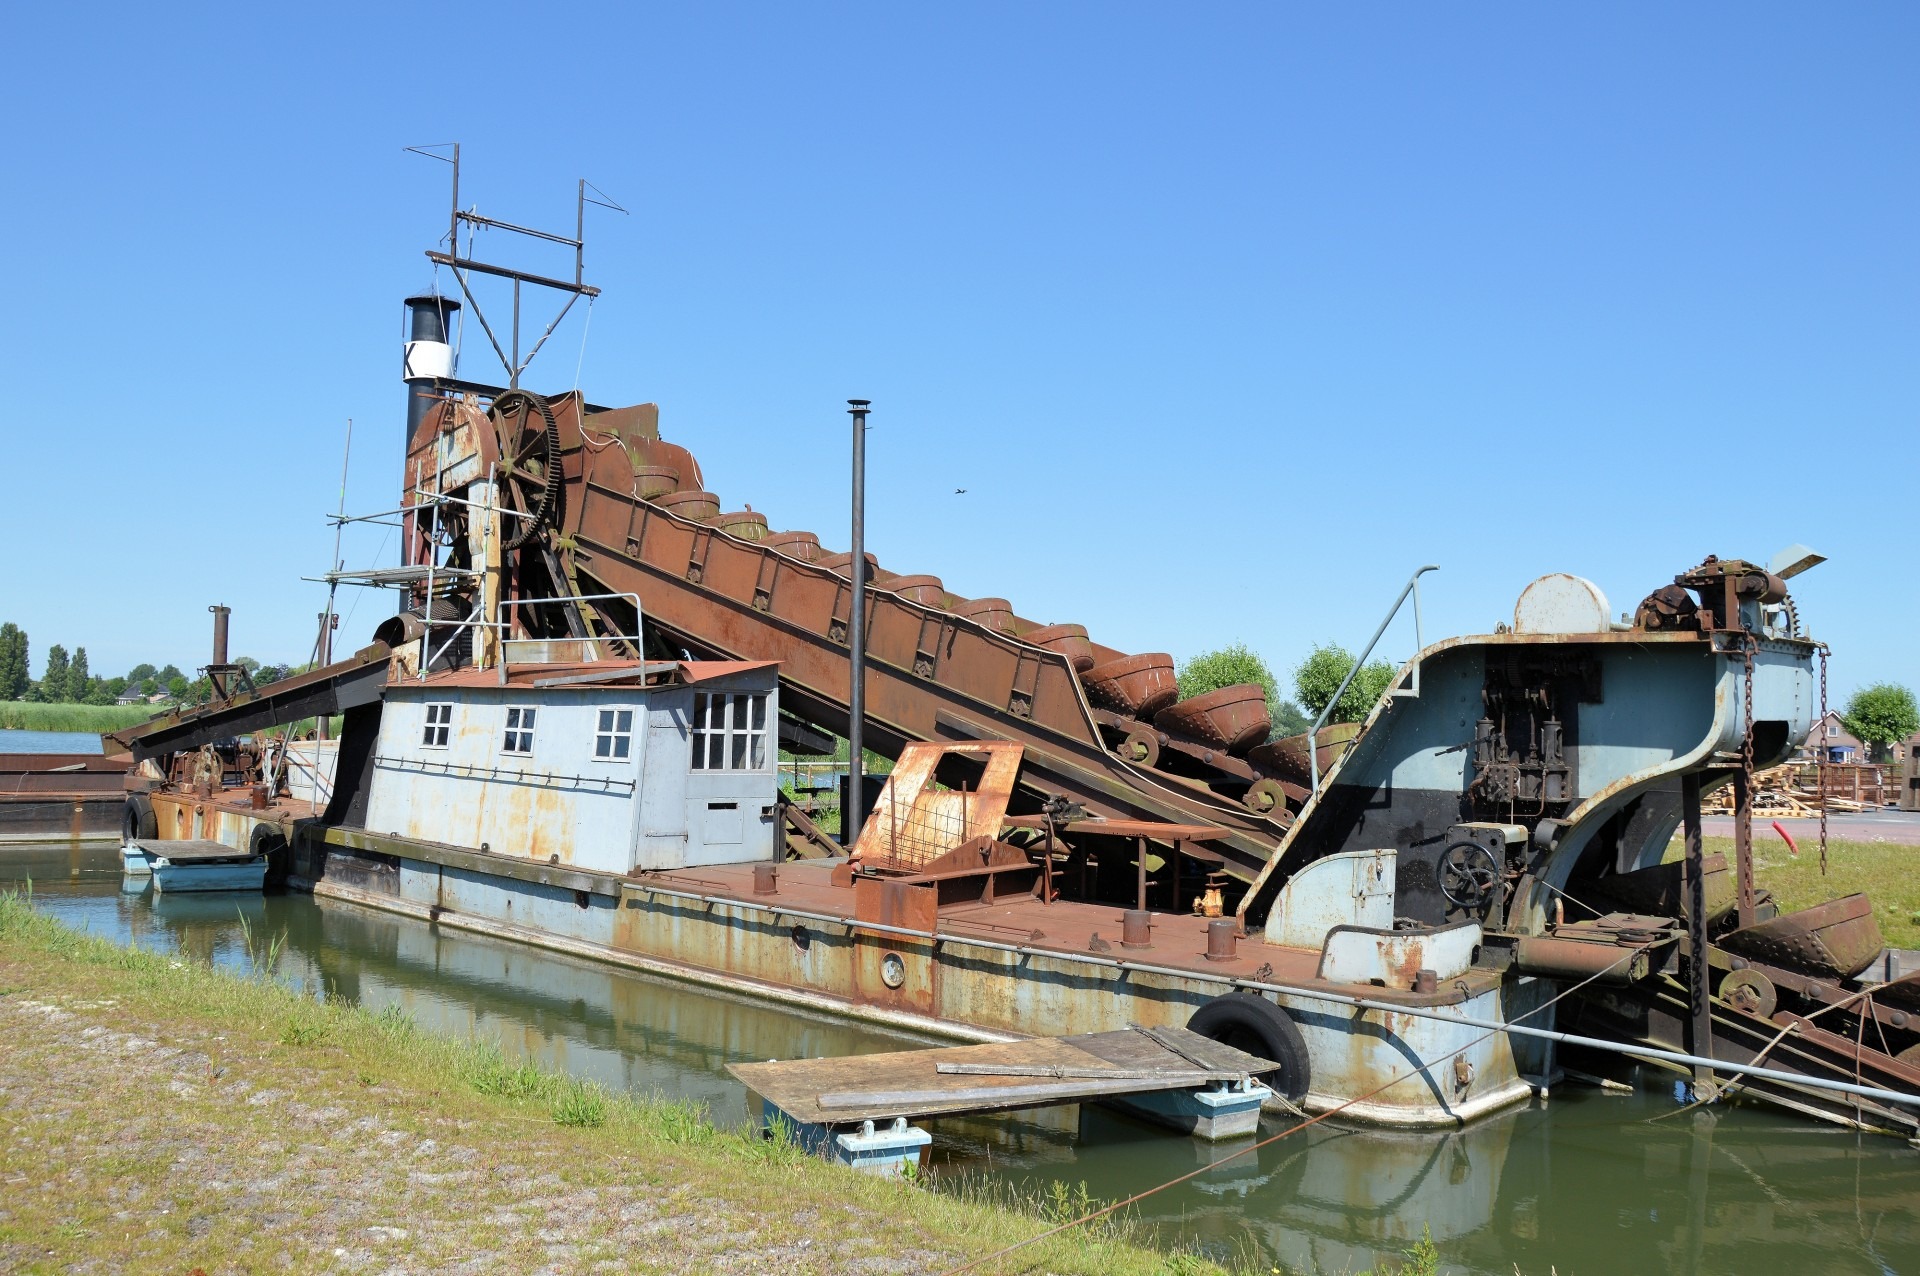
dock, boat, steam, canal, ship, transport, vessel, vehicle, industry, port, waterway, history, steamer, watercraft, barge, dredging, construction equipment